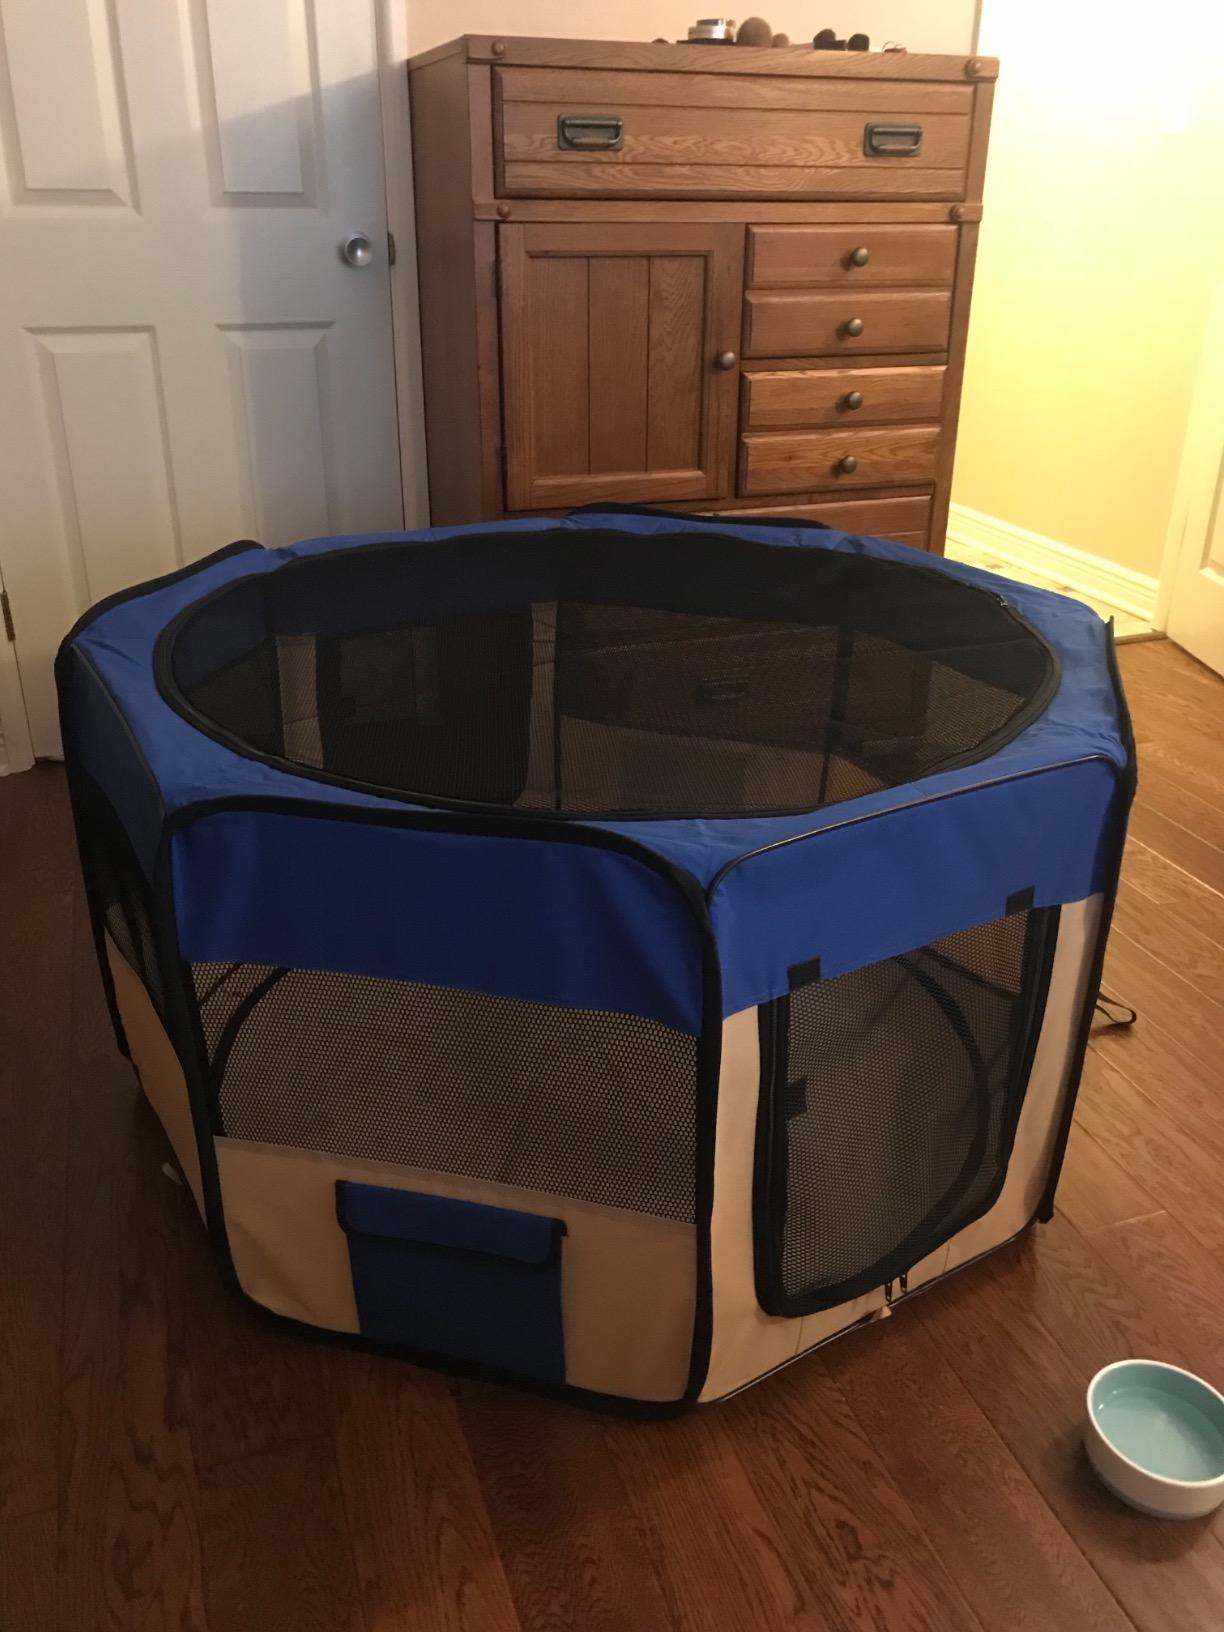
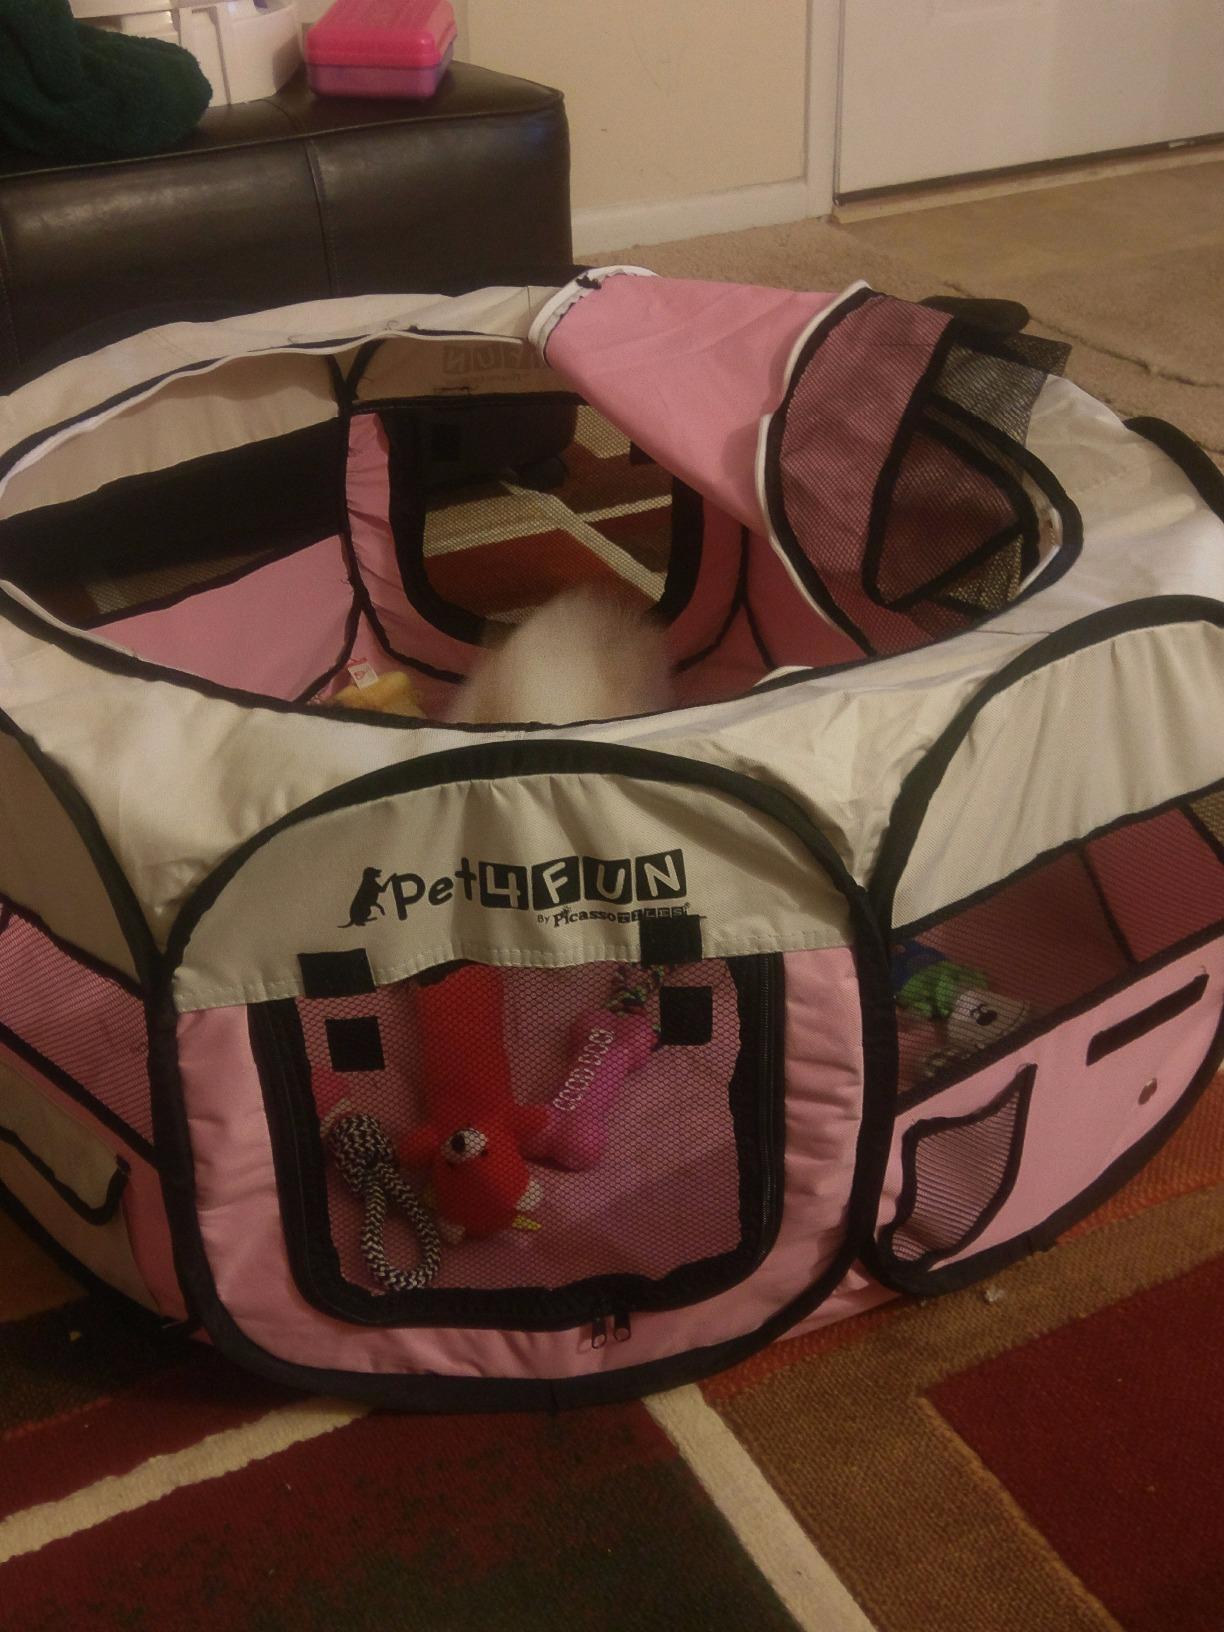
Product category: items_kennel
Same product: no